David Earl (composer)

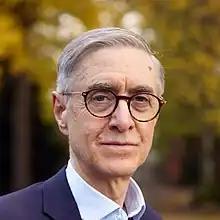
David Earl in December 2022

David Earl (born 1951) is a South African composer and pianist. He was educated at Rondebosch Boys' High School. He made his professional debut at the age of sixteen when he broadcast Bach, Chopin and Chabrier on the SABC. In 1968, he performed Felix Mendelssohn's Piano Concerto No 1 with the Cape Town Symphony Orchestra. In 1971, he moved to London where he studied at Trinity College of Music. He studied under Jacob Kaletsky and Richard Arnell. After a live début broadcast recital on BBC Radio 3 in 1974, his first recital at Wigmore Hall was reported as "stylish and powerful" by "The Times". In 1975, he was selected as one of the Young Musicians of the Year by the Greater London Arts Association. He also won first prize in the 1976 SABC Piano Competition. He was described by "The Daily Telegraph" as having "remarkable gifts of style, technical mastery and artistry". He made his début as a composer in the 1977 when he premiered his own Piano Suite No 1 Mosaics at Wigmore Hall. His concerto repertoire includes the Viennese classics, many from the nineteenth century, and amongst those from the 20th, the piano concertos of Arthur Bliss and John Joubert, both of which he studied with the composers. Conductors he has appeared with include Hugo Rignold, Maurice Handford, Piero Gamba and Christian Badea.